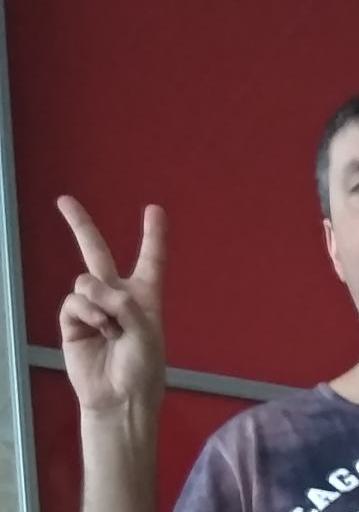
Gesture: peace